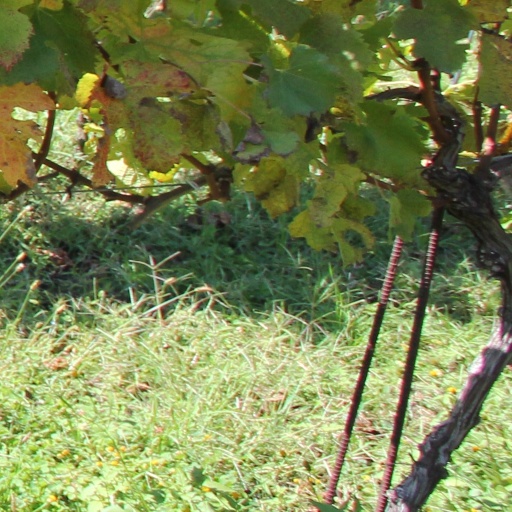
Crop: grape